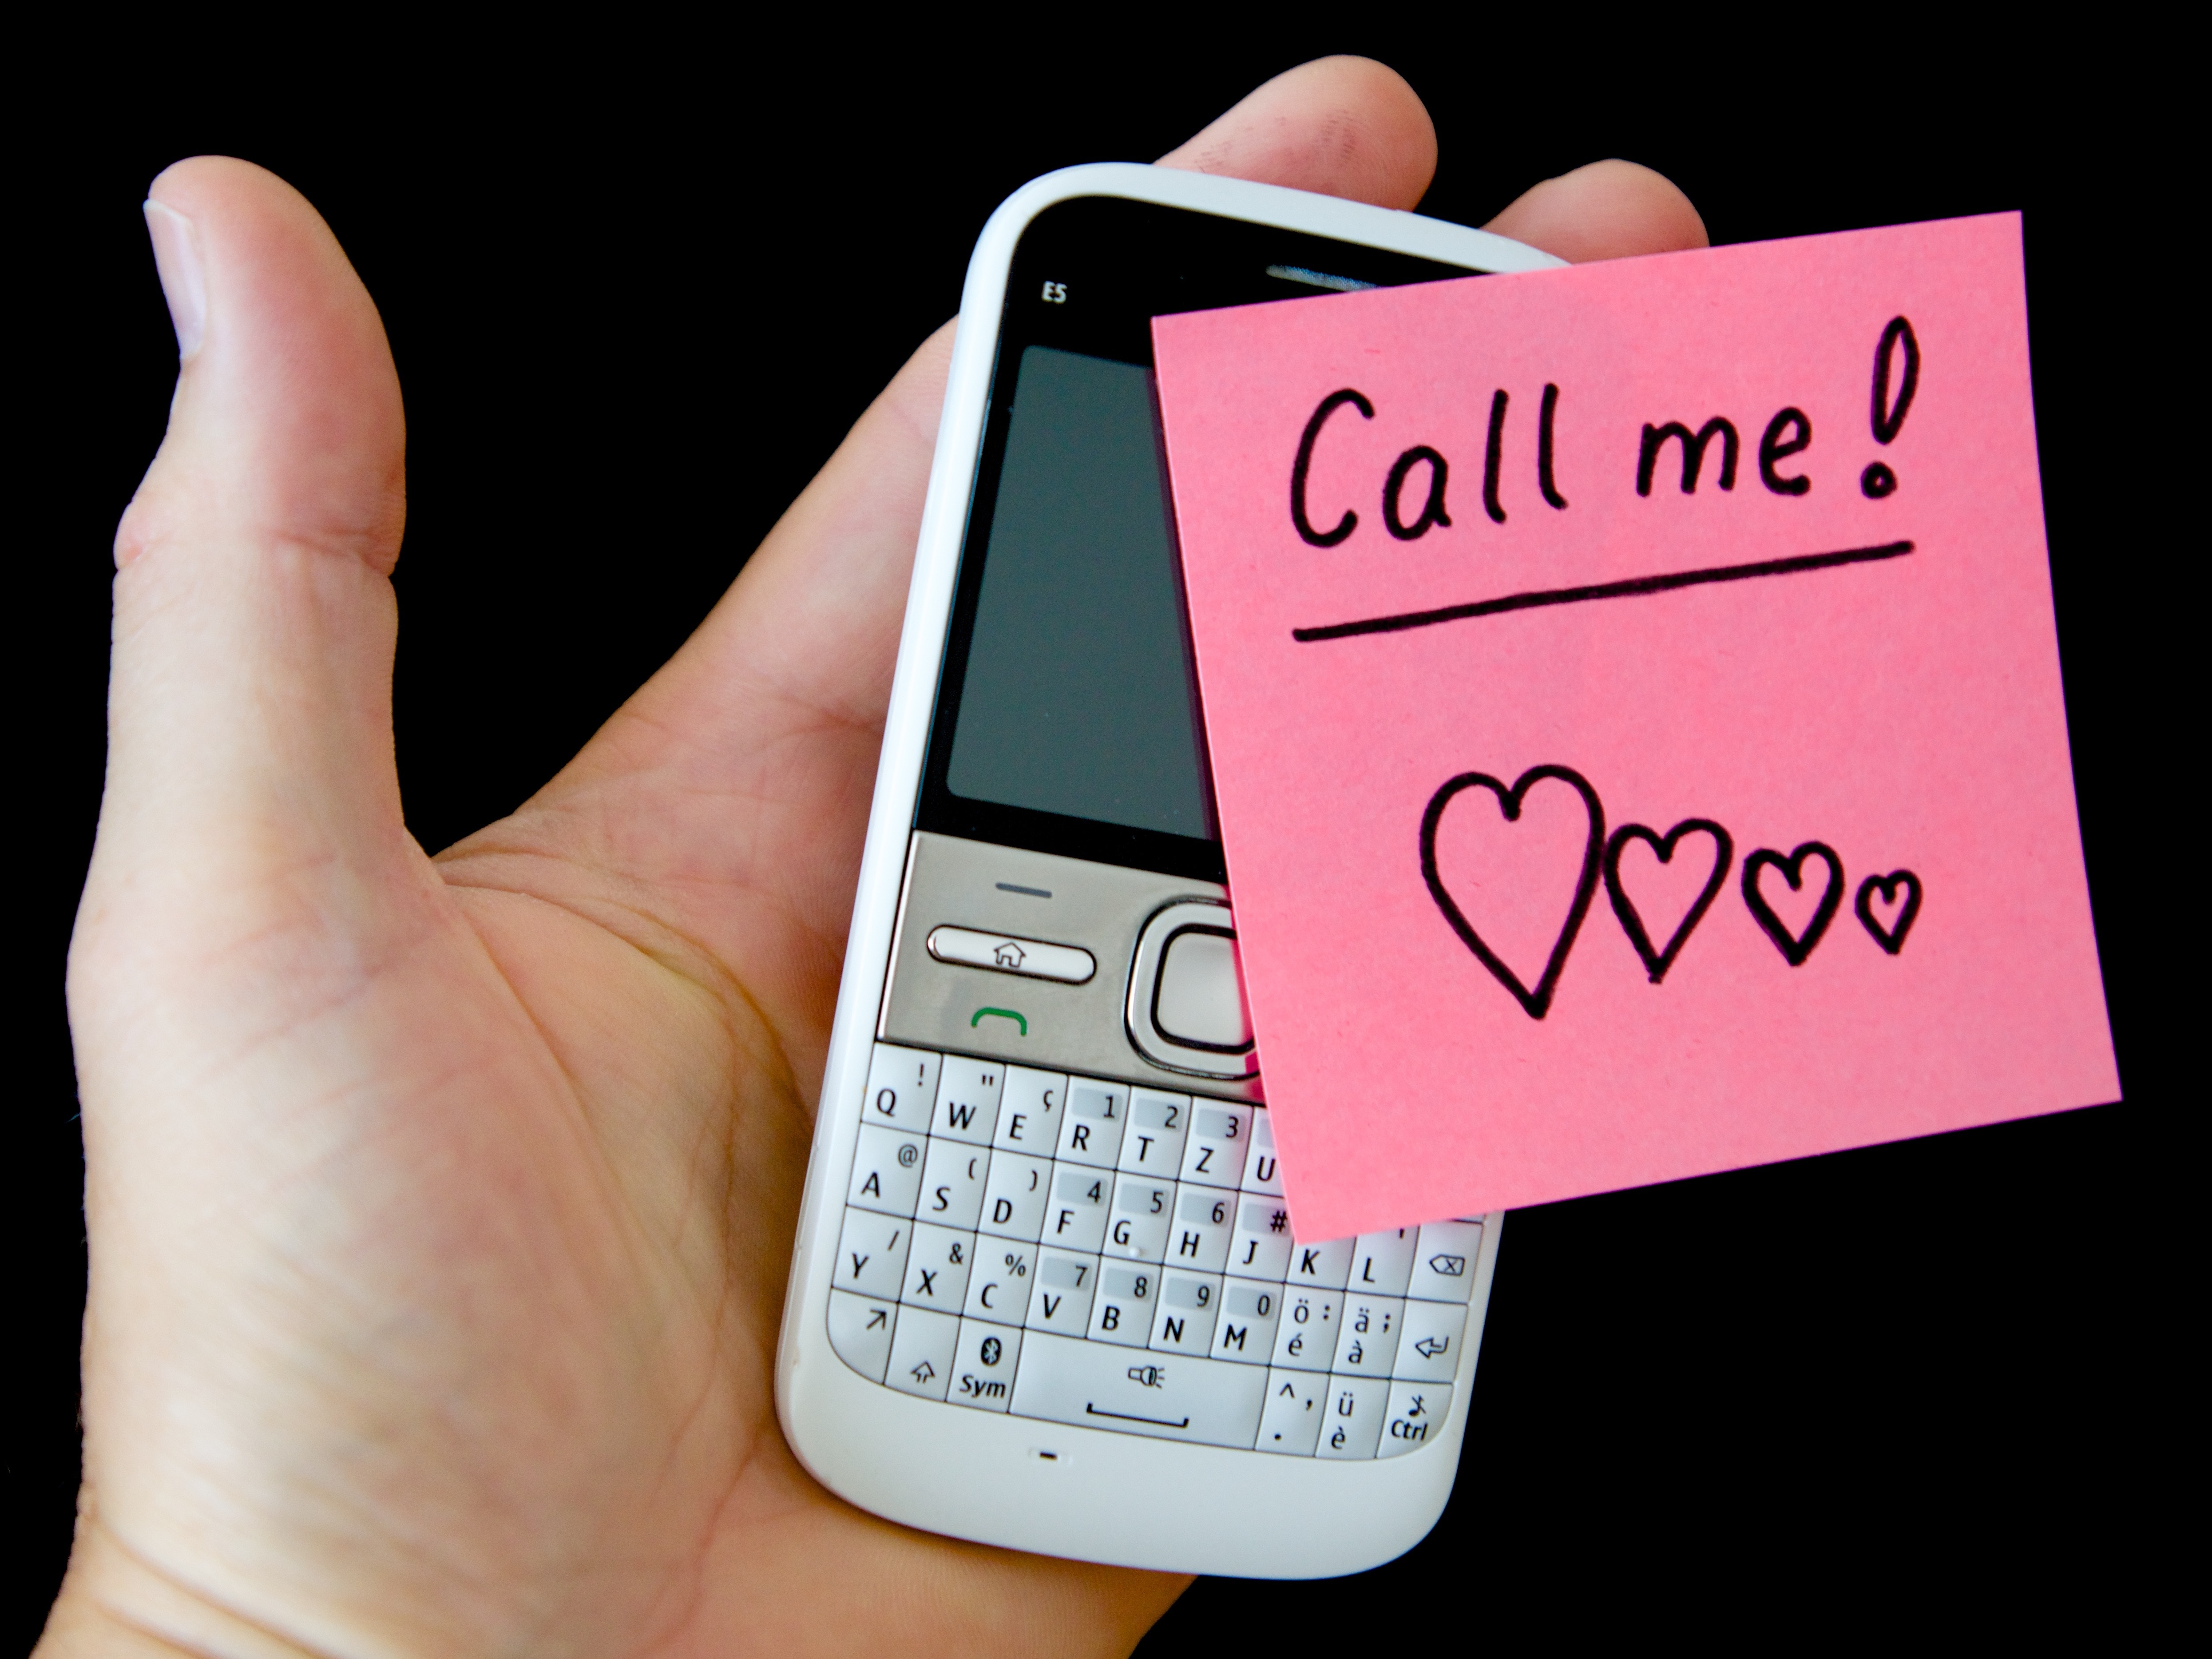
smartphone, mobile, writing, hand, technology, gadget, mobile phone, note, brand, font, text, message, list, embassy, make the call, portable communications device